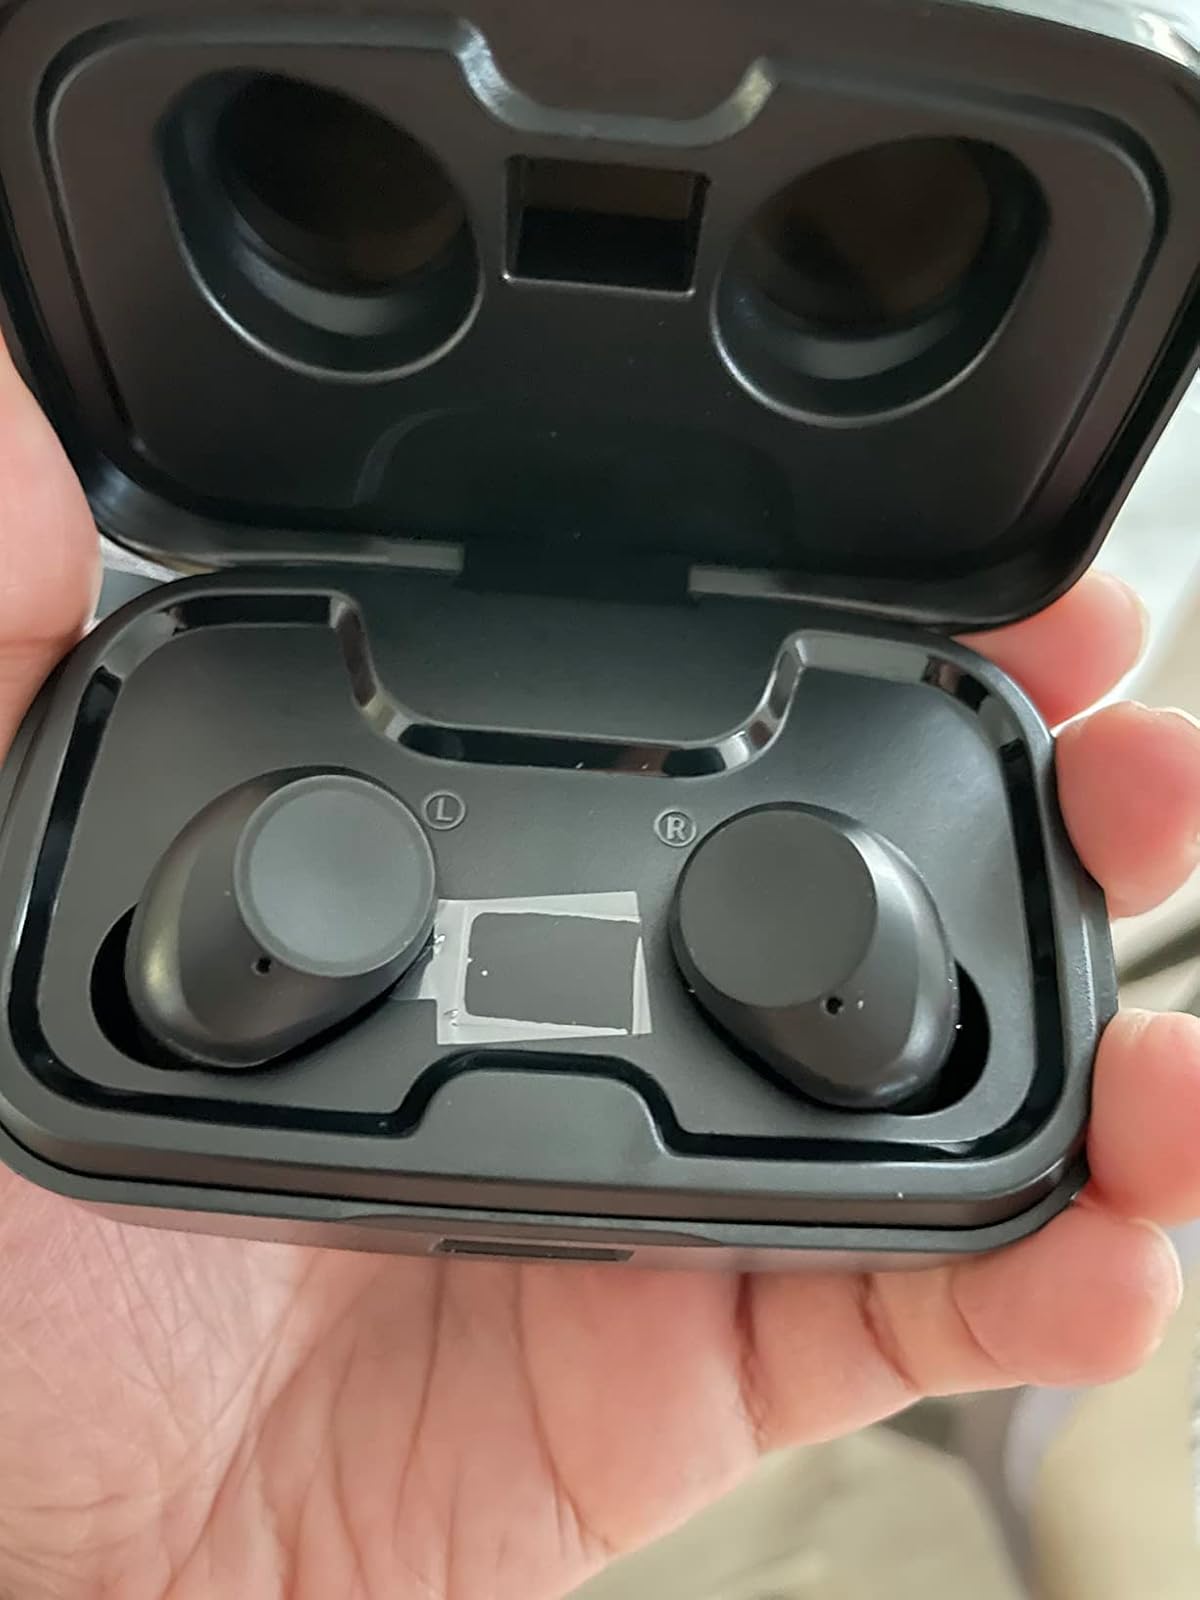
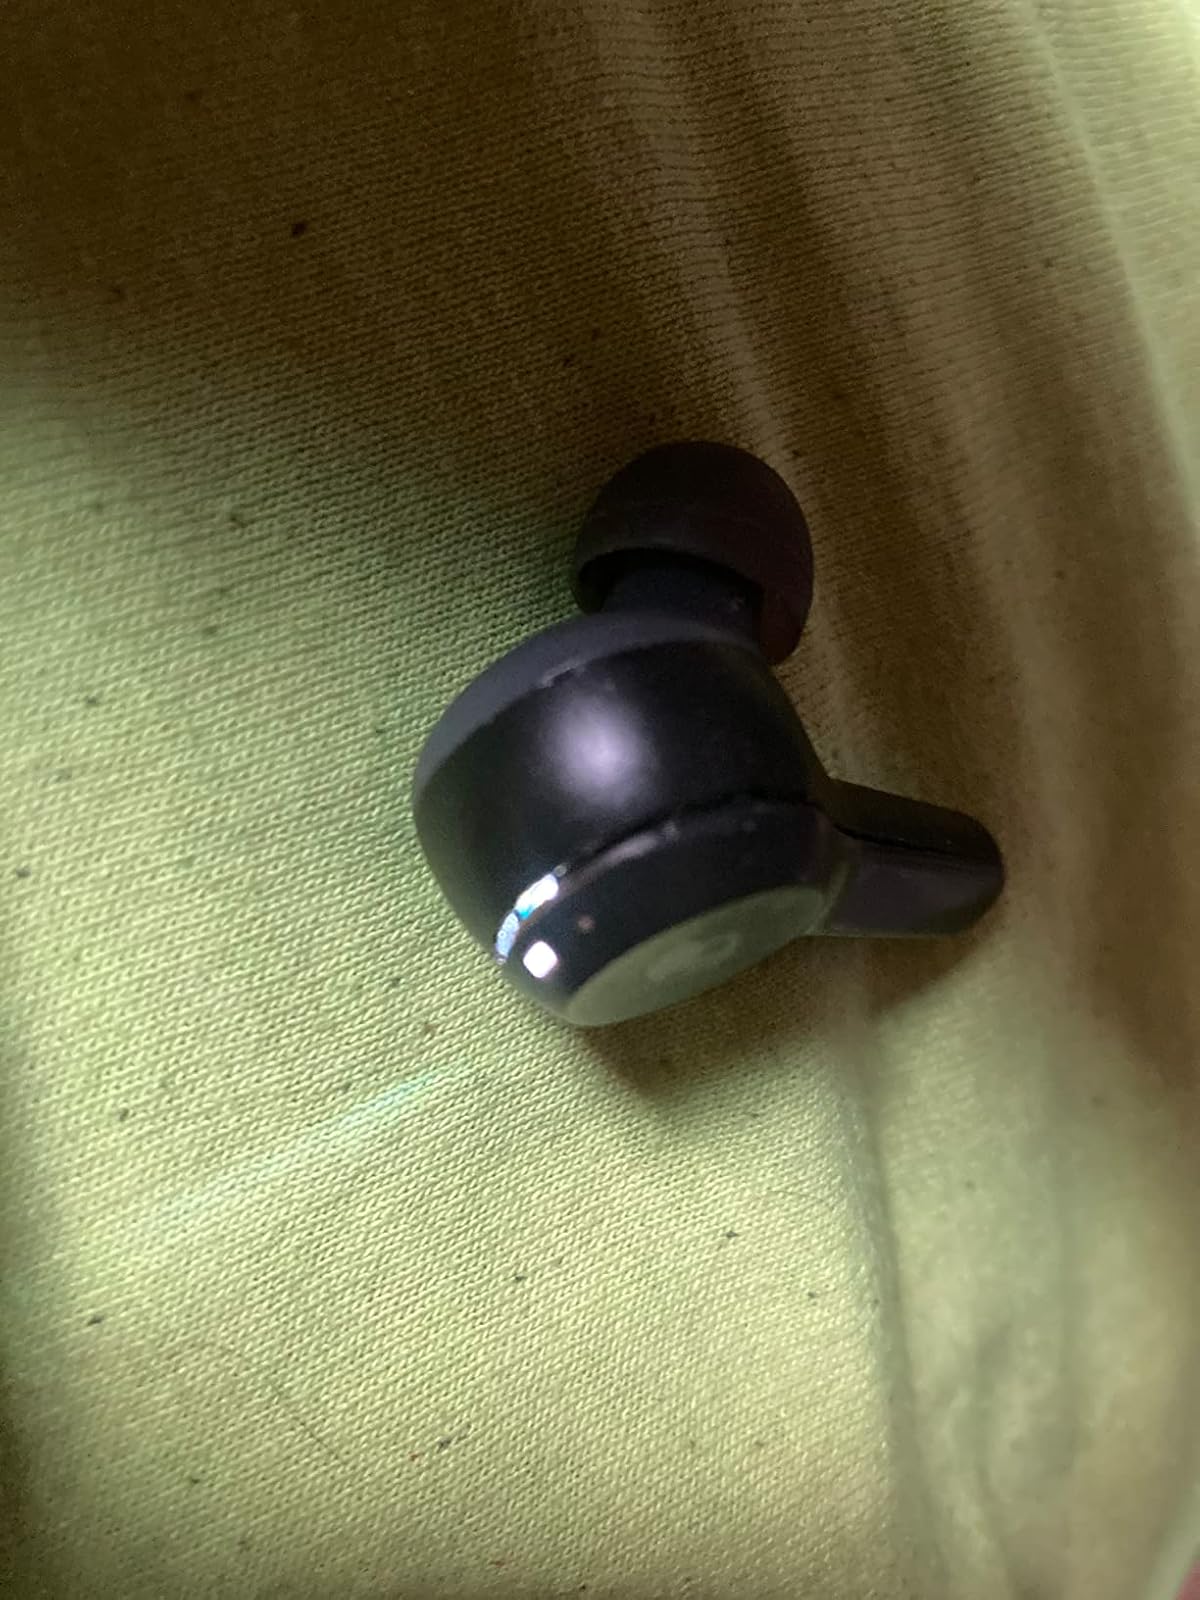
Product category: earbuds
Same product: no